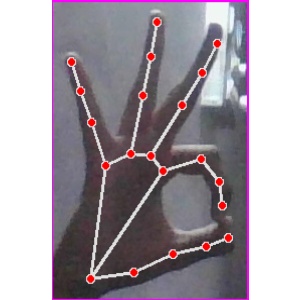
अक्षर: ण